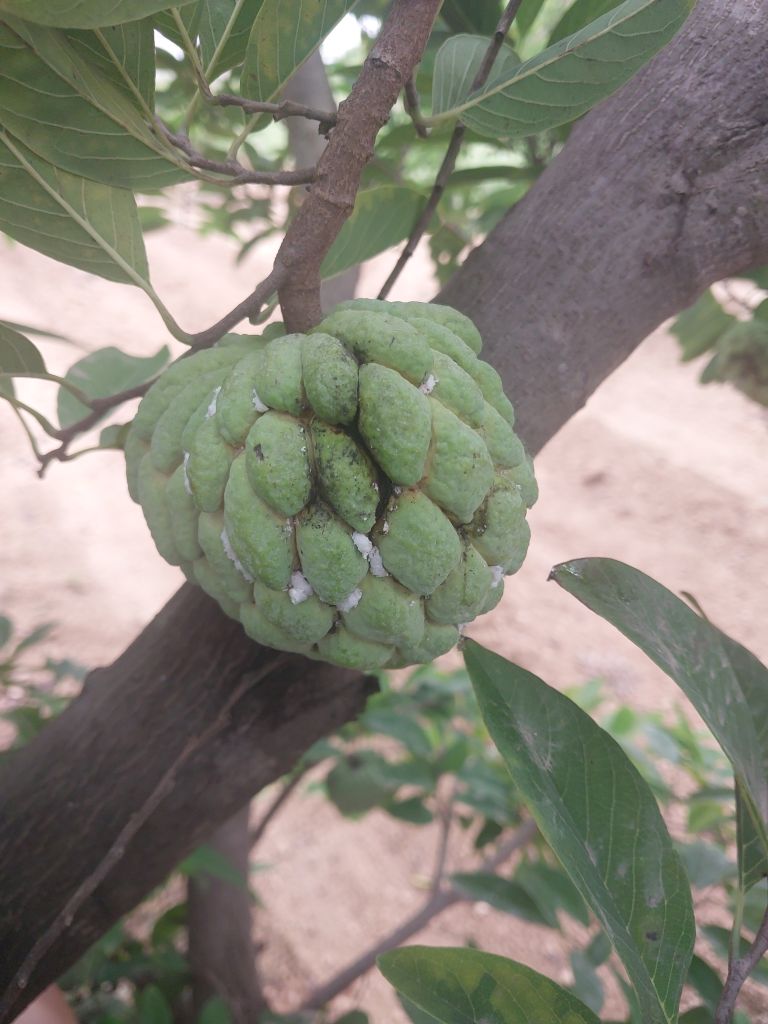
Disease label: Athracnose